Manchester Bolton & Bury Canal

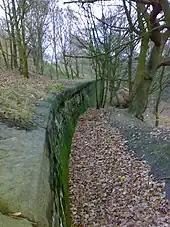
A retaining wall along the Bury arm

There are several notable features along the canal, including Prestolee Aqueduct and Clifton Aqueduct, both of which are Grade II listed structures. Nob End Locks (sometimes referred to as Prestolee Locks) sit at the junction of the three arms of the canal at Nob End. They comprise two sets of three staircase locks, separated by a passing basin. These locks served to lower the level of the canal by over a distance of . The upper staircase is still visible, but most of the lower staircase was filled in at some point in the 1950s, and much of the stonework was removed.